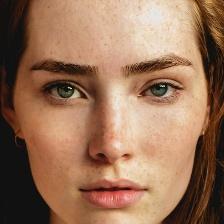
Label: faces